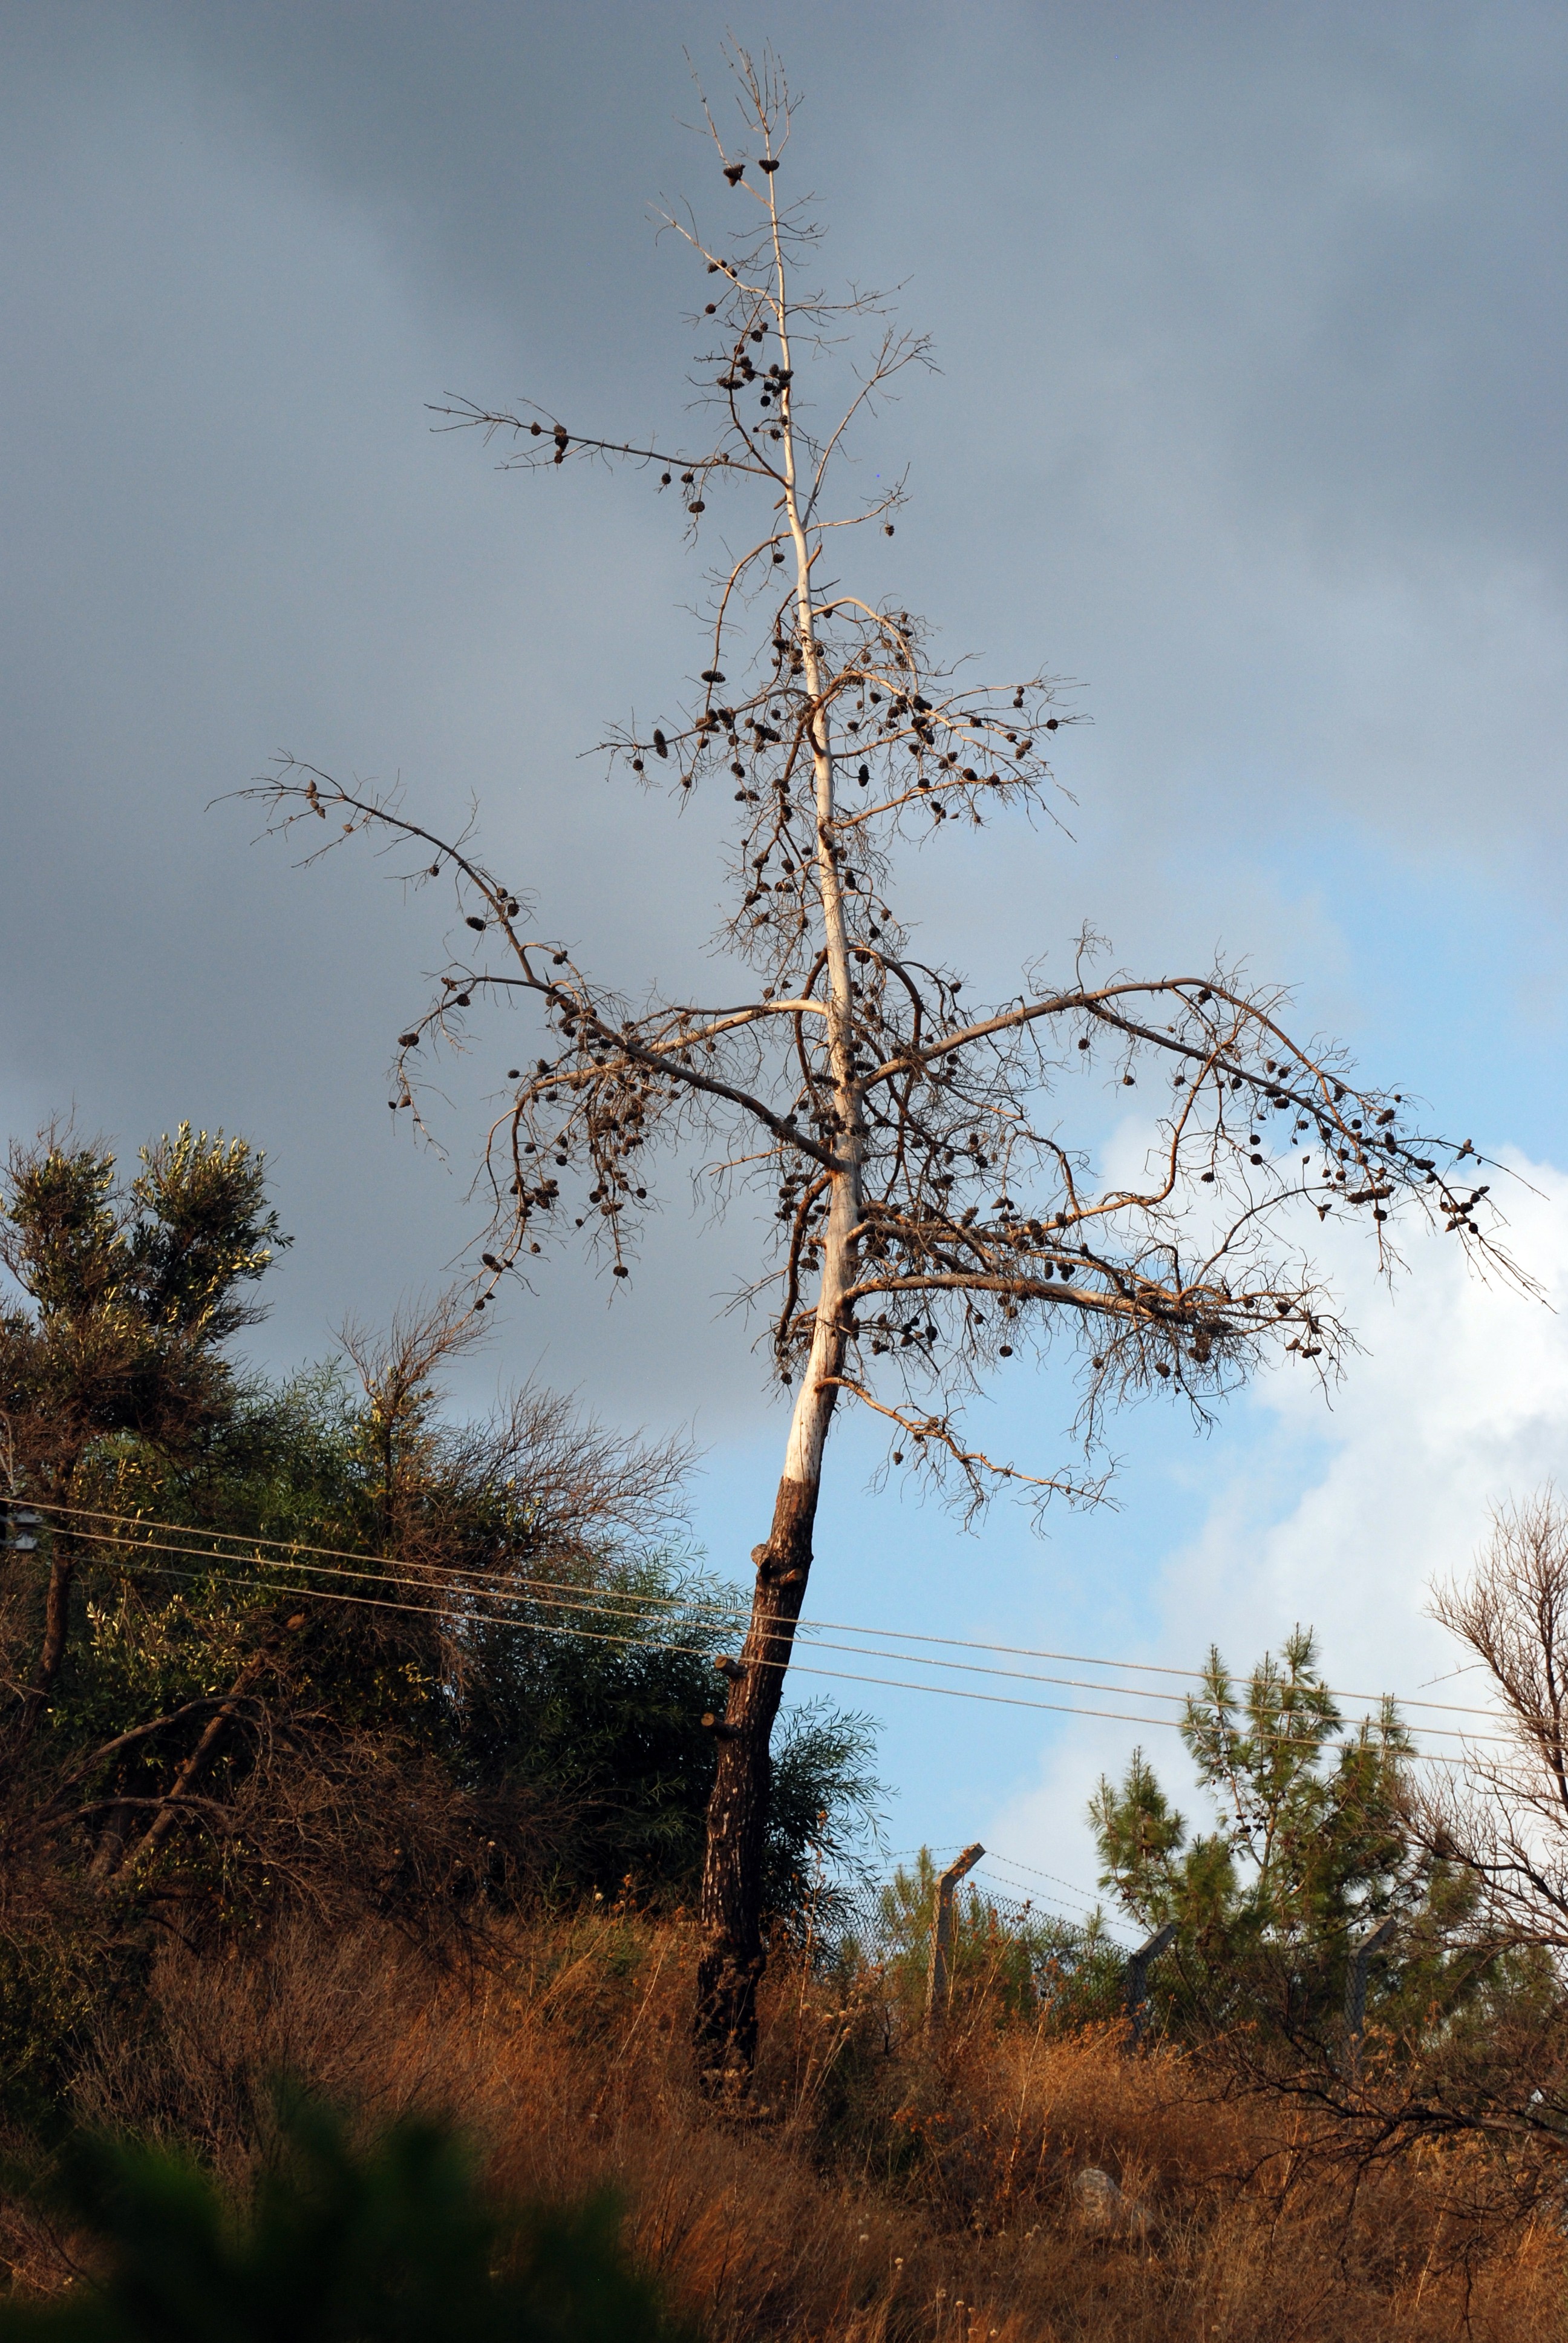
tree, nature, forest, grass, wilderness, branch, winter, cloud, plant, sky, leaf, flower, frost, autumn, nikon, flora, season, turkey, d80, turkei, nikond80, turkiye, turquia, turchia, rural area, grass family, woody plant